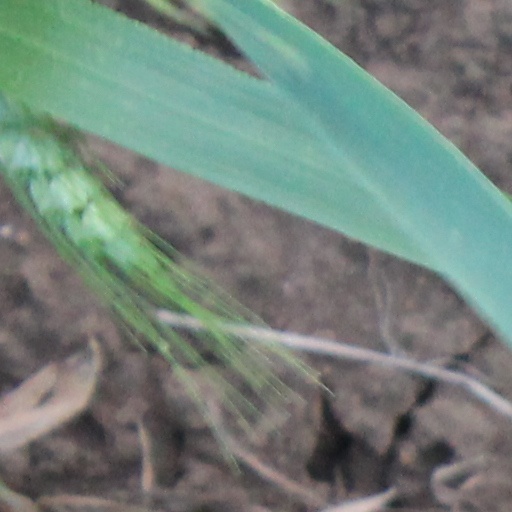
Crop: wheat